Tanja Jadnanansing

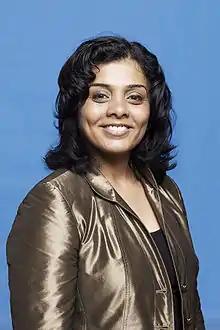
Tanja Jadnanansing in 2011

Tanja Malti Jadnanansing (born 26 April 1967) is a Dutch politician and former television presenter and communication employee. As a member of the Labour Party (Partij van de Arbeid), she was an MP from 17 June 2010 to 7 September 2016. She was replaced by Amma Asante. Jadnanansing focused on matters of higher education and science policy.